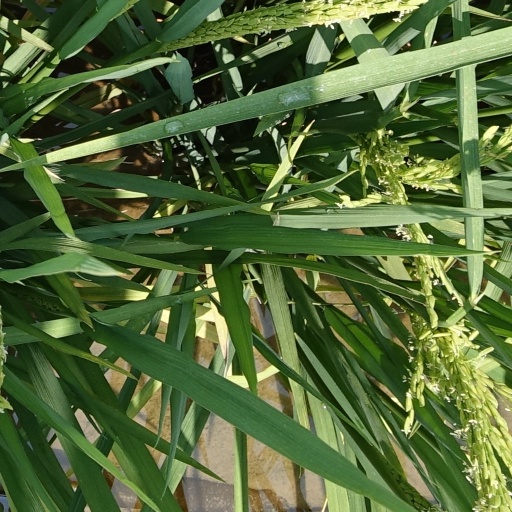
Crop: rice